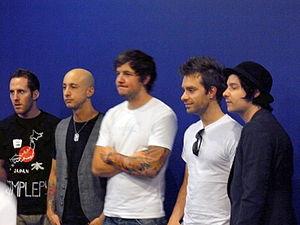
Simple Plan est un groupe de pop punk canadien, originaire de Montréal, au Québec. Il est composé de cinq musiciens québécois, dont la composition n'a pas changé depuis sa création en 1999. Au total, le groupe compte cinq albums studio : No Pads, No Helmets...Just Balls, Still Not Getting Any..., Simple Plan, Get Your Heart On!, et Taking One for the Team. Ils ont aussi produit un EP intitulé Get Your Heart On - The Second Coming!, et deux albums live : Live in Japan 2002 et MTV Hard Rock Live.